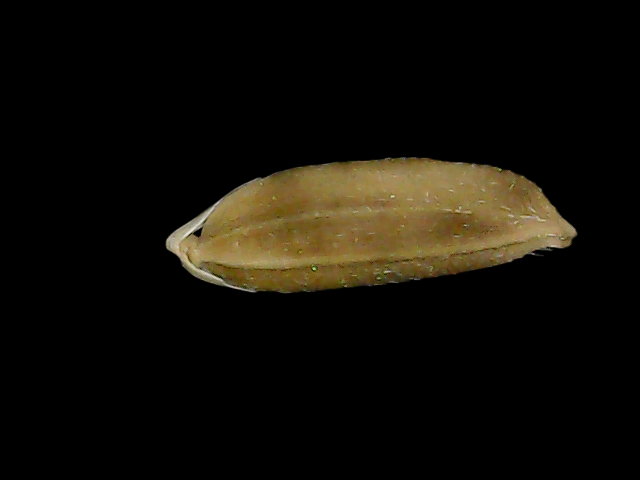
Rice variety: Br23